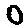
Label: 0